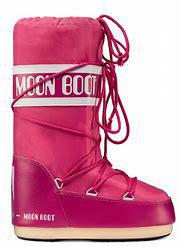
Brand: Moon
Model: Boot Moon Icon Nylon